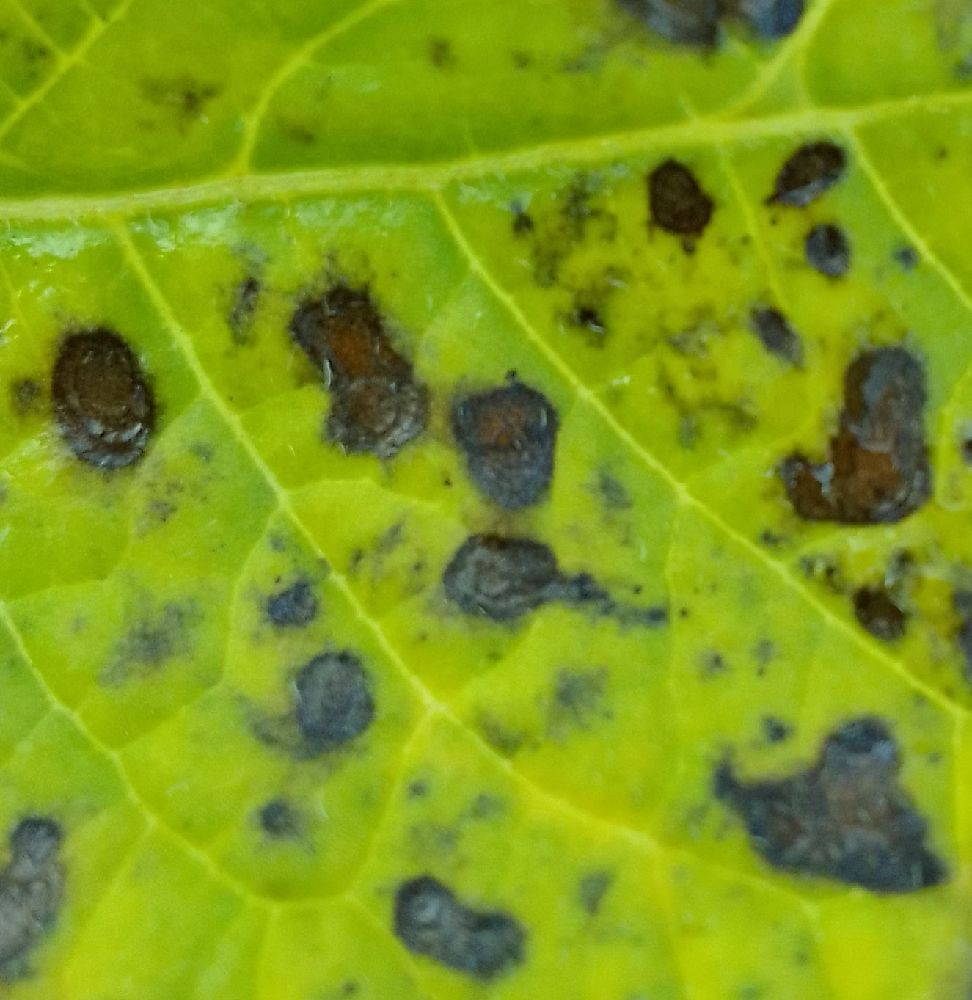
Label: Early blight